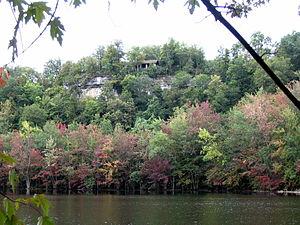
Cet article concerne une liste des parcs d'État de New York aux États-Unis d'Amérique par ordre alphabétique. Ils sont gérés par le New York State Office of Parks, Recreation and Historic Preservation.